Shaoyang County Massacre

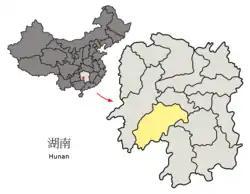
Shaoyang in the People's Republic of China.

The Shaoyang County Massacre (simplified Chinese: 邵阳县大屠杀; traditional Chinese:邵陽縣大屠殺), also known as the "Black Killing Wind" Incident (simplified Chinese: 黑杀风事件; traditional Chinese: 黑殺風事件), was a massacre in Shaoyang County of Hunan Province during the Chinese Cultural Revolution. According to the official statistics in 1974, from July to September of 1968, a total of 11,177 people were arrested with 7,781 imprisoned and 113 permanently disabled, while the death toll of the massacre was 991, including 699 who were forced to commit suicide. However, some researchers argue that thousands of people died in the massacre.